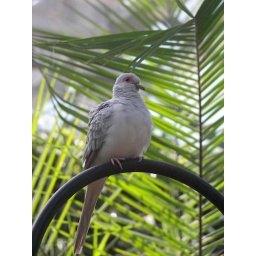
In a butterfly house in Key West